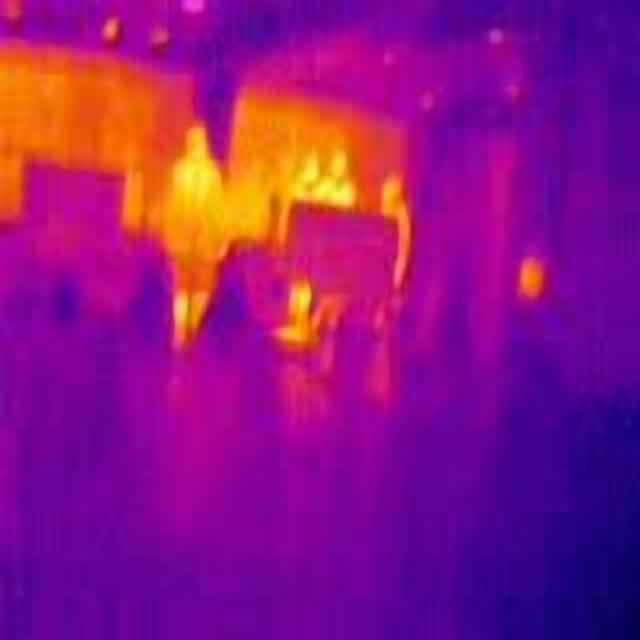
Detected objects:
label: person
label: person
label: person
label: person